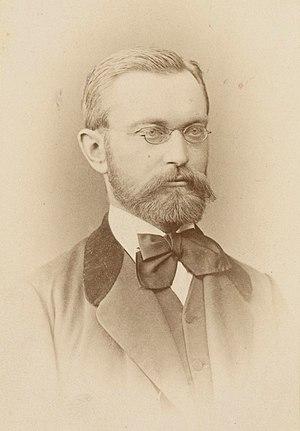
Wojciech Kętrzyński armoiries Cietrzew, de son vrai nom prussien Adalbert von Winkler, né à Giżycko le 11 juillet 1838, mort à Lwów le 15 janvier 1918, est un historien polonais et directeur de la Bibliothèque Ossolineum de Lwów. Militant masurien, emprisonné lors de l'Insurrection polonaise de 1861-1864, illustre historien et directeur de la Bibliothèque Ossolineum de Lwów, ville faisant partie à cette époque du partage autrichien de la Pologne, Wojciech s'est préoccupé de l'histoire de la Pologne, à l'époque où l'État polonais indépendant n'existait pas. Il est le père de Stanislas Kętrzyński.